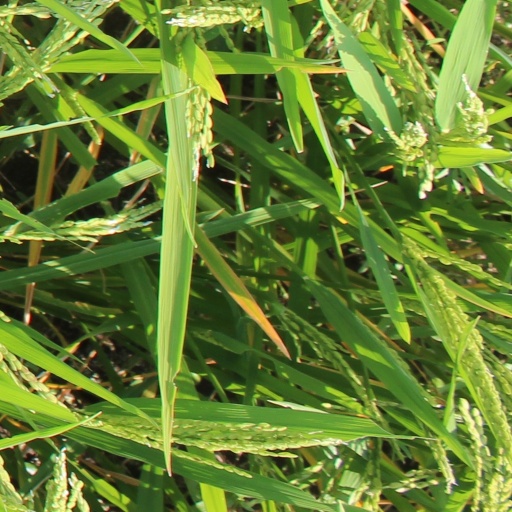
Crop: rice